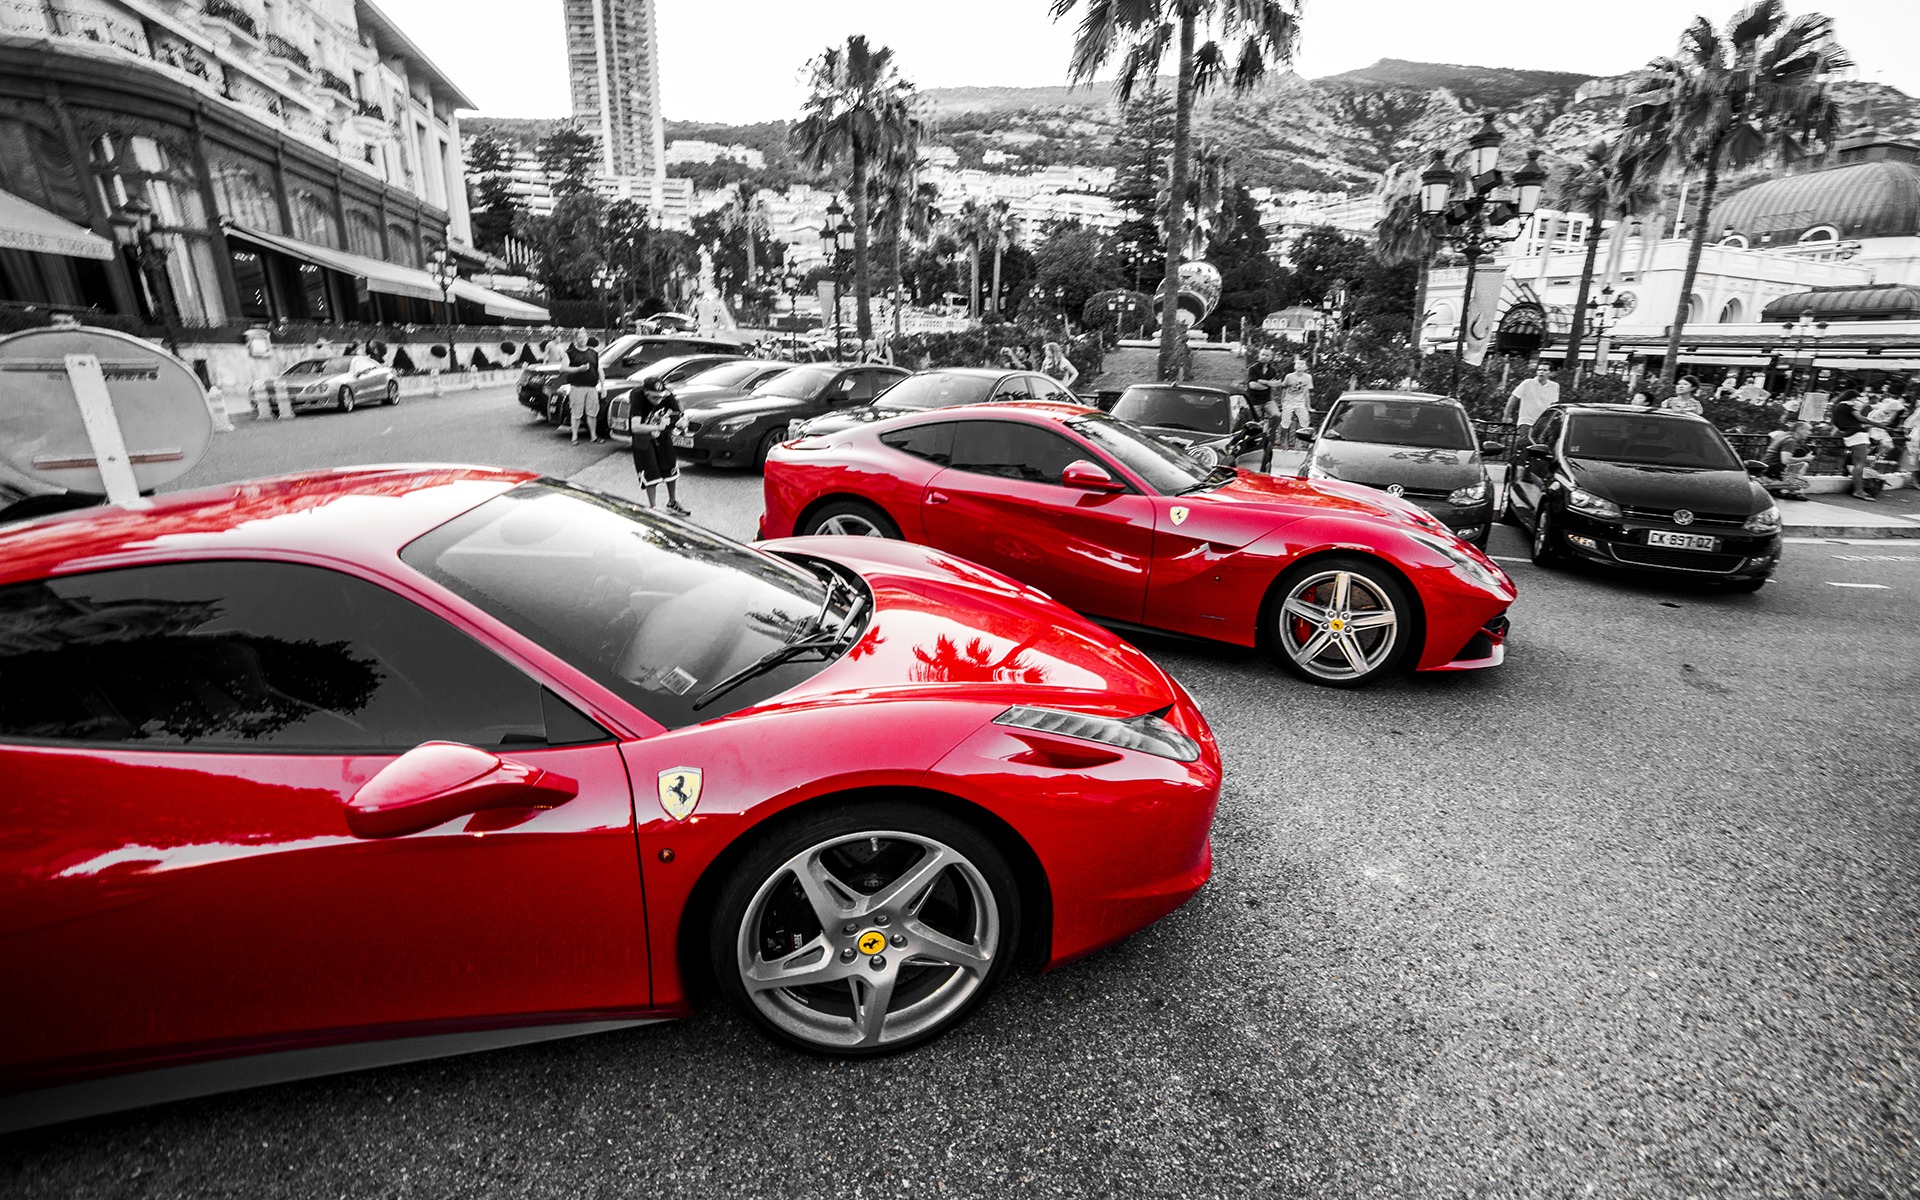
car, wheel, red, vehicle, auto, sports car, supercar, coupe, ferrari, monte carlo, sports cars, land vehicle, automobile make, automotive design, luxury vehicle, performance car, ferrari 458, ferrari spa